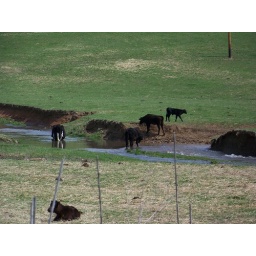
cows in water good